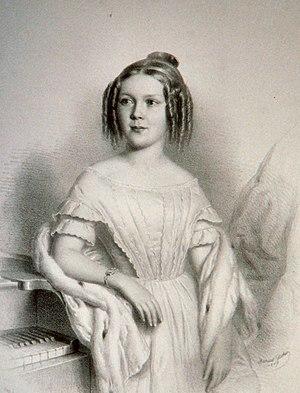
Constanze Therese Adelaide Geiger, Freifrau von Ruttenstein est une pianiste, comédienne, compositrice et chanteuse autrichienne.